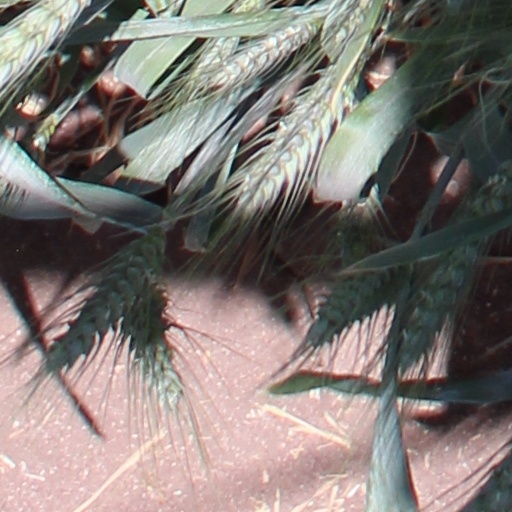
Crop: wheat